Tourism in Spain

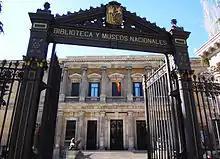
National Archaeological Museum of Spain

The Thyssen-Bornemisza Museum is an art museum that fills the historical gaps in its counterparts' collections: in the Prado's case this includes Early Italian painting and works from the English, Dutch and German schools, while in the case of the Reina Sofia the Thyssen-Bornemisza collection, once the second largest private collection in the world after the British Royal Collection, includes Impressionists, Expressionists, and European and American paintings from the second half of the 20th century, with over 1,600 paintings.